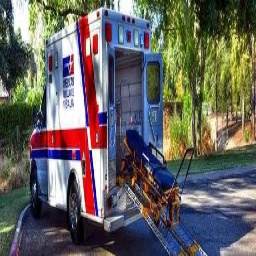
Label: ambulance